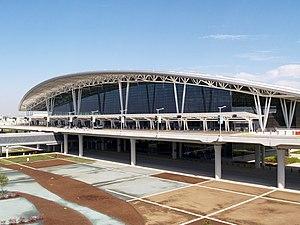
la ville d’Indianapolis est la capitale de l’État de l’Indiana, aux États-Unis. Cette ville de la région agricole du Midwest se situe à environ 240 km au sud des Grands Lacs et Chicago. Avec 848 788 habitants pour une agglomération de 1 756 241 habitants, c’est la 12ᵉ ville et la 34ᵉ aire urbaine du pays. En 2016, sa population est estimée à 855 164 habitants.